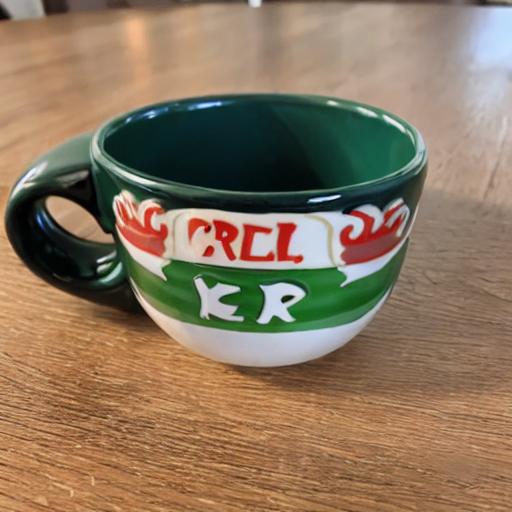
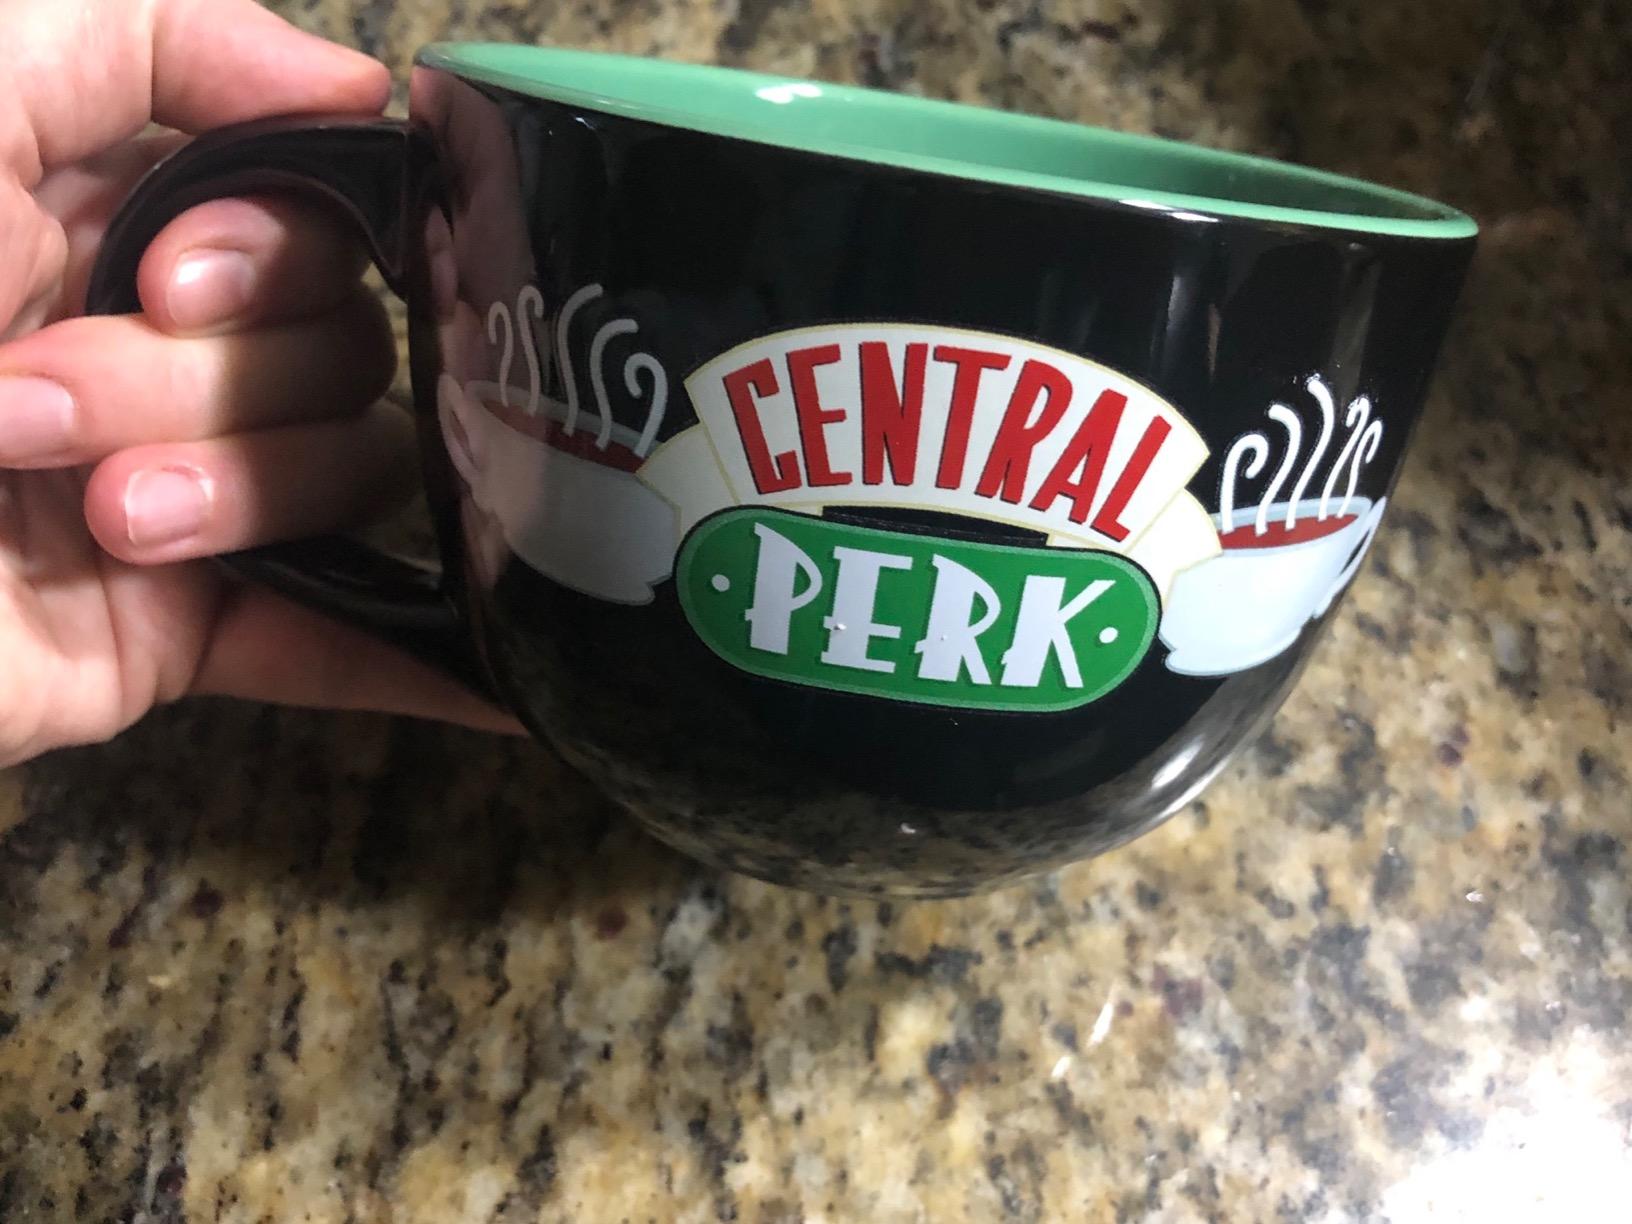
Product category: items_mug
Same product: no